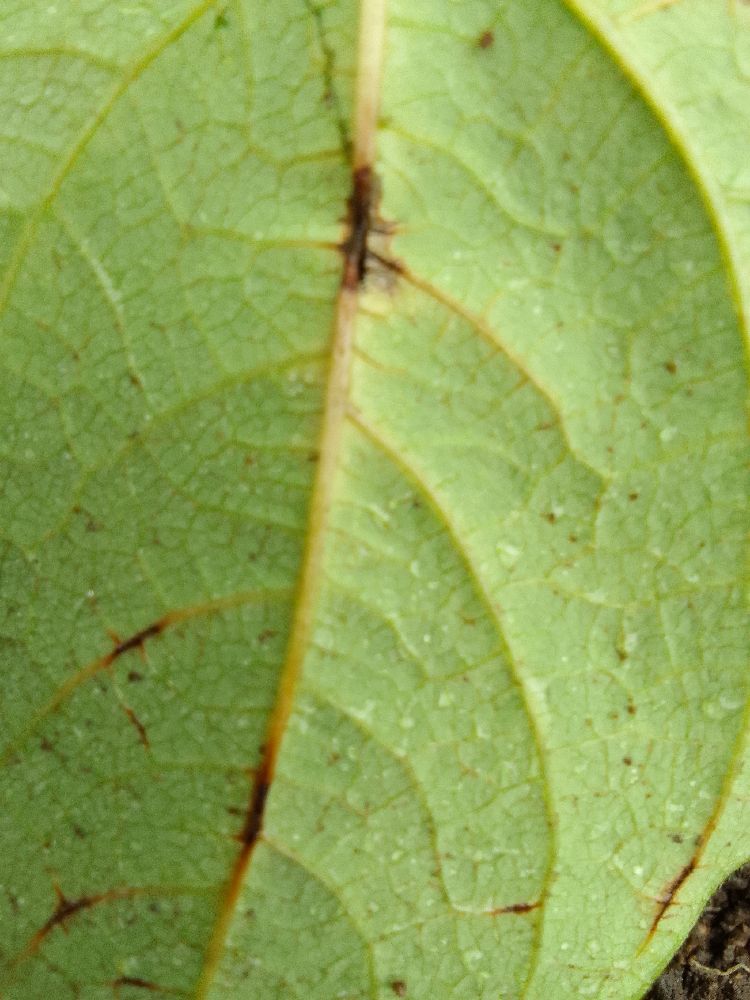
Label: anthracnose